List of crossings of the Upper Passaic River

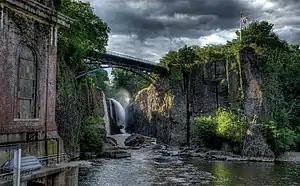
At the Great Falls

Existing crossings of the Lower Passaic are PD Draw, Lincoln Highway Passaic River Bridge, Pulaski Skyway, Point-No-Point Bridge, Chaplain Washington Bridge, Harry Laderman Bridge, Jackson Street Bridge, Dock Bridge, Bridge Street Bridge, Newark Drawbridge, William A. Stickel Memorial Bridge, Clay Street Bridge, NX Bridge, WR Draw, Belleville Turnpike Bridge, Avondale Bridge, Lyndhurst Draw, Route 3 Passaic River Crossing, Union Avenue Bridge, Gregory Avenue Bridge, Market Street Bridge, Eighth Street Bridge, Passaic Street Bridge, Monroe Street Bridge and Veterans Bridge.